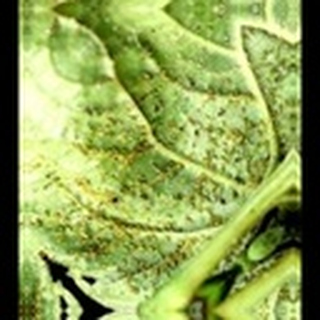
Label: cotton_aphids